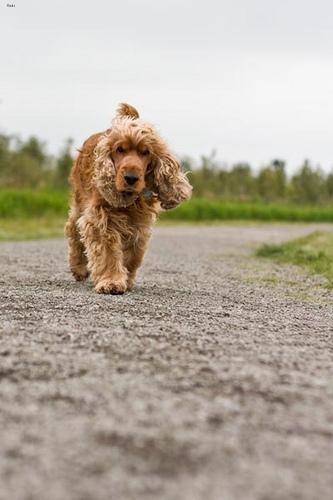
english cocker spaniel